Republic Tobacco

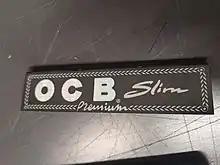
Rolling paper OCB

In July 2009, he also bought from Bolloré Papeteries du Léman and Papeteries des Vosges, two French paper mills specialized in thin papers.